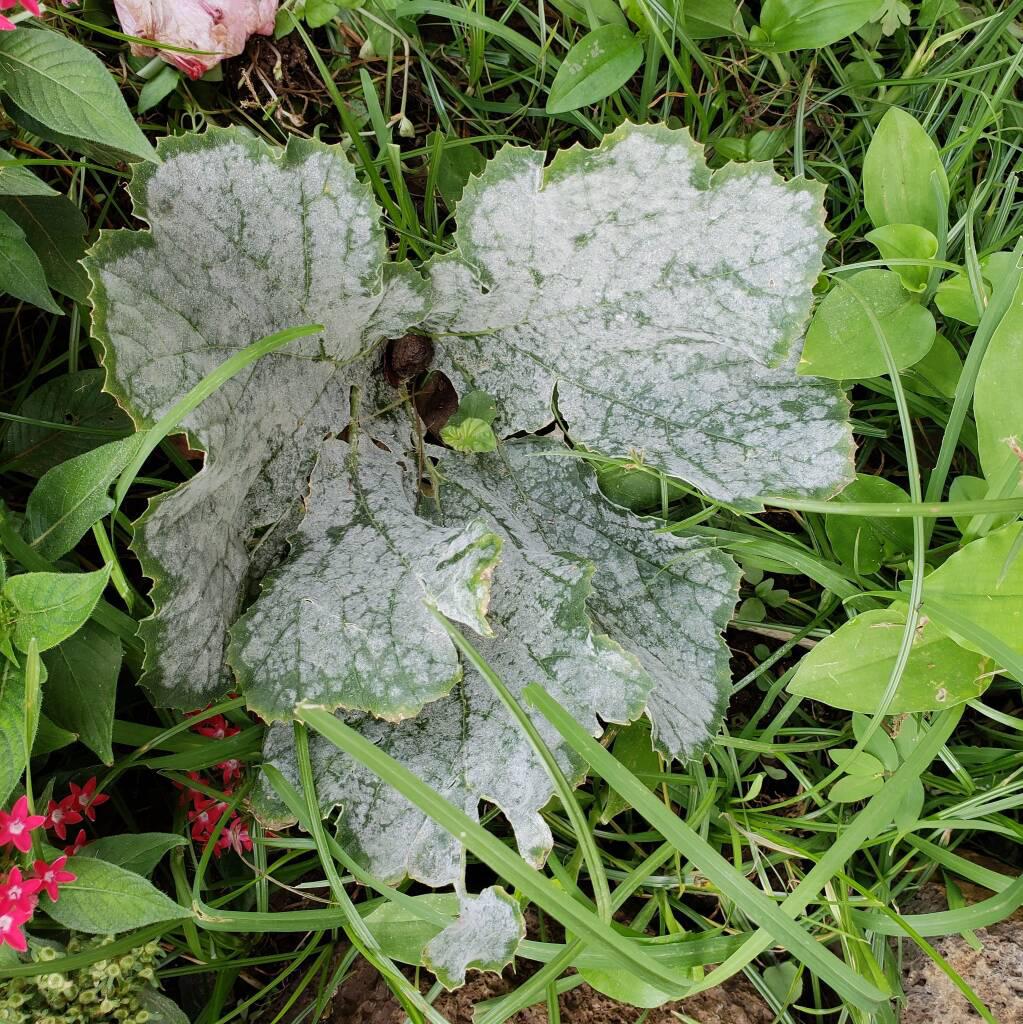
Plant: Zucchini
Disease: zucchini powdery mildew